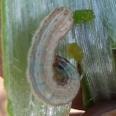
Crop: Onion
Condition: caterpillar-p